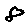
Label: 8